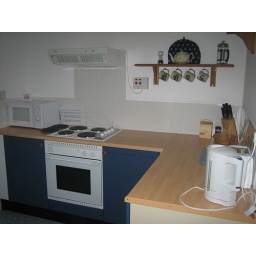
The kitchen in Carders Corner, with a full sized oven and hob, slim-line dishwasher, microwave, fridge, kettle and toaster.